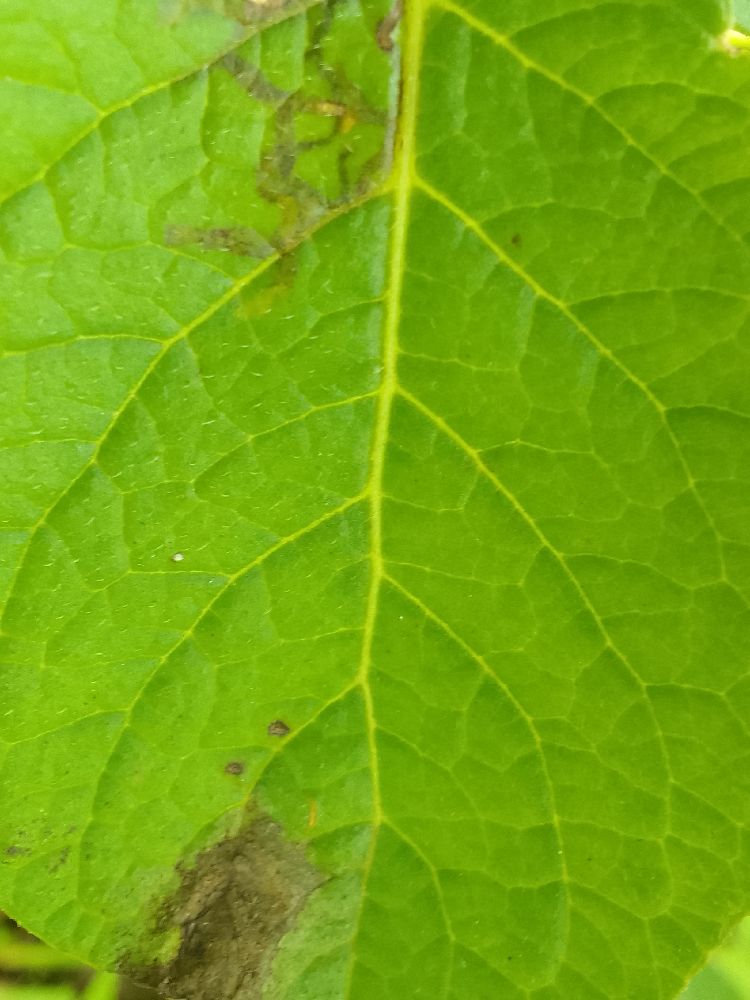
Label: Late blight